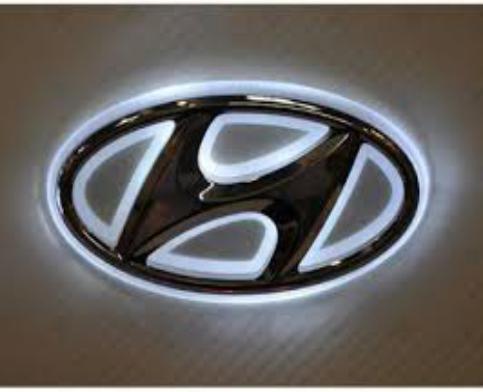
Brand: Hyundai-2
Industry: Transportation